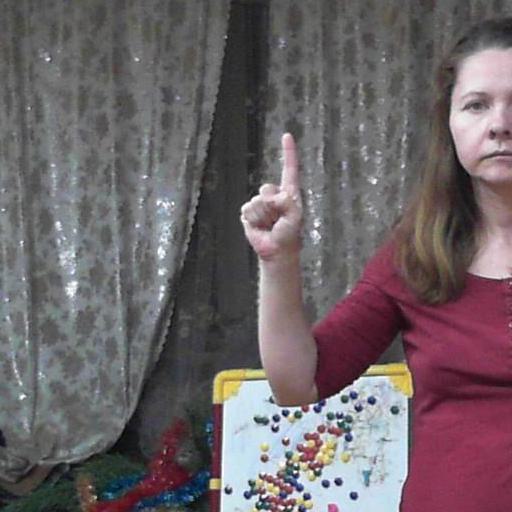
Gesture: one